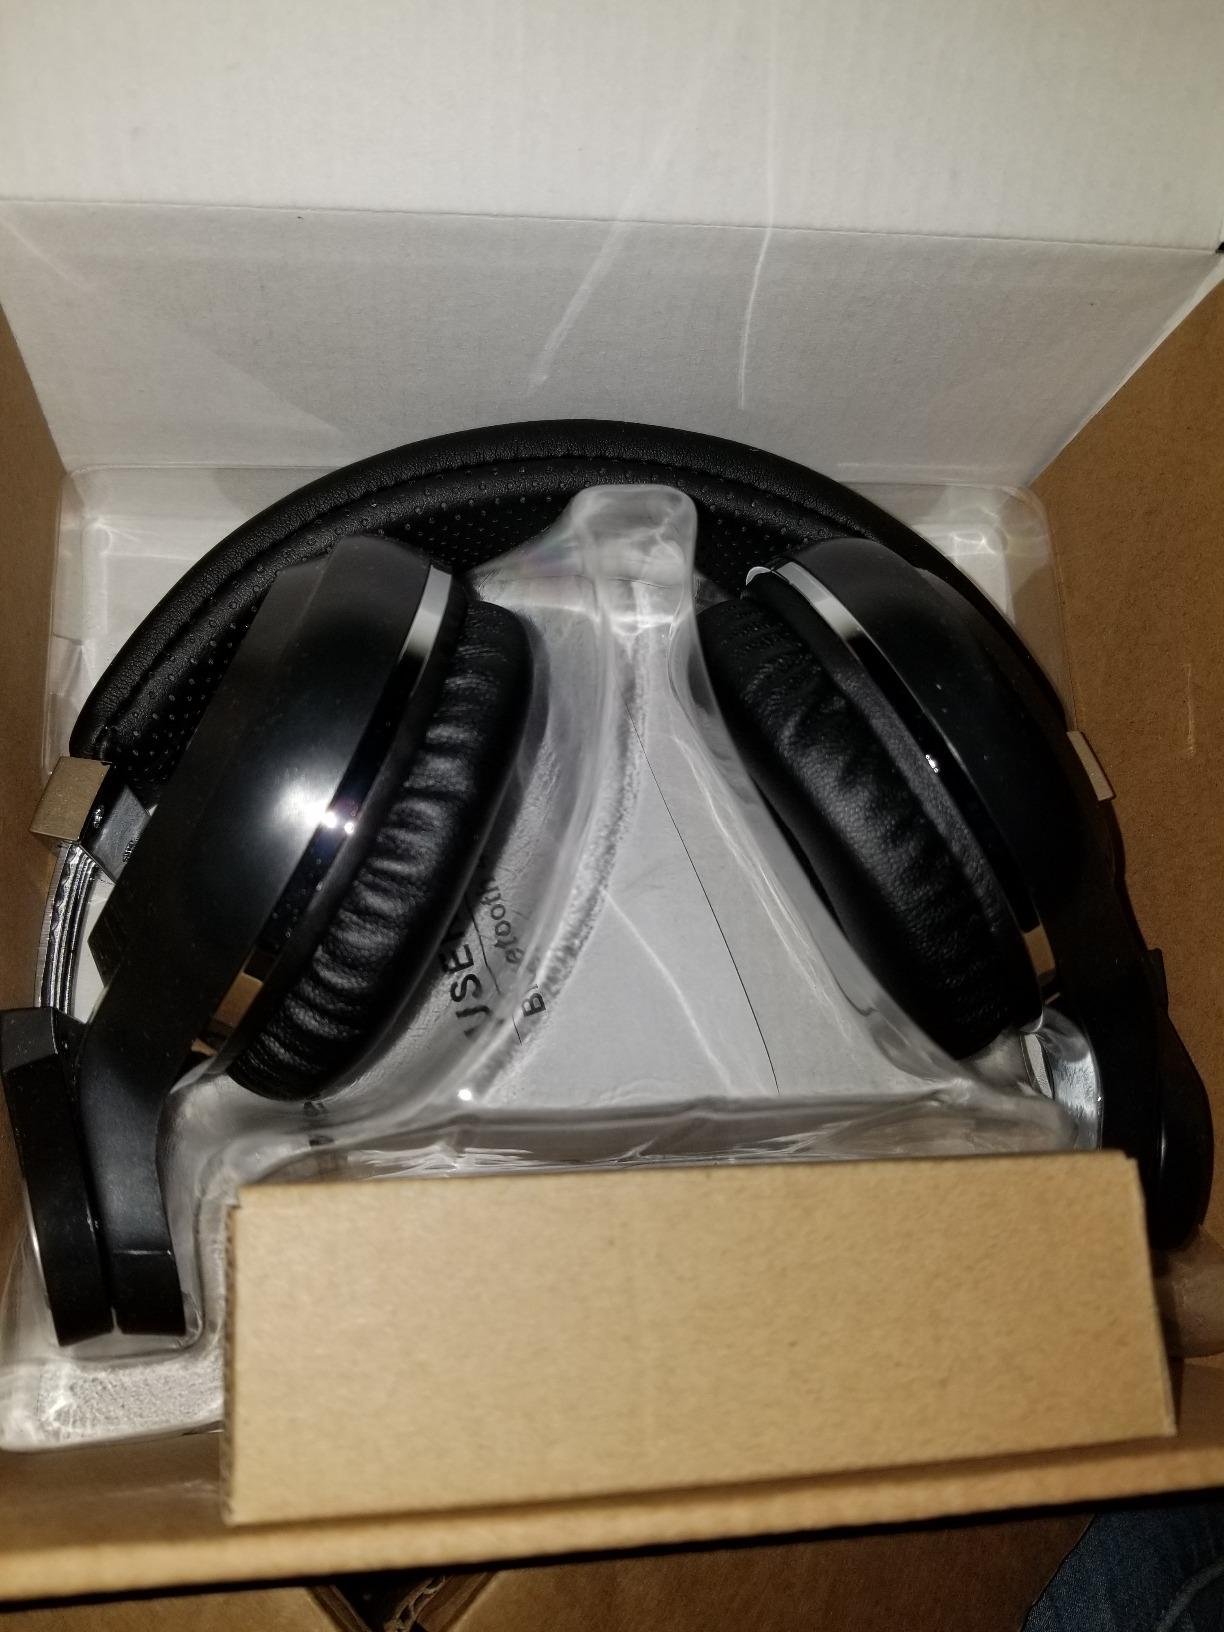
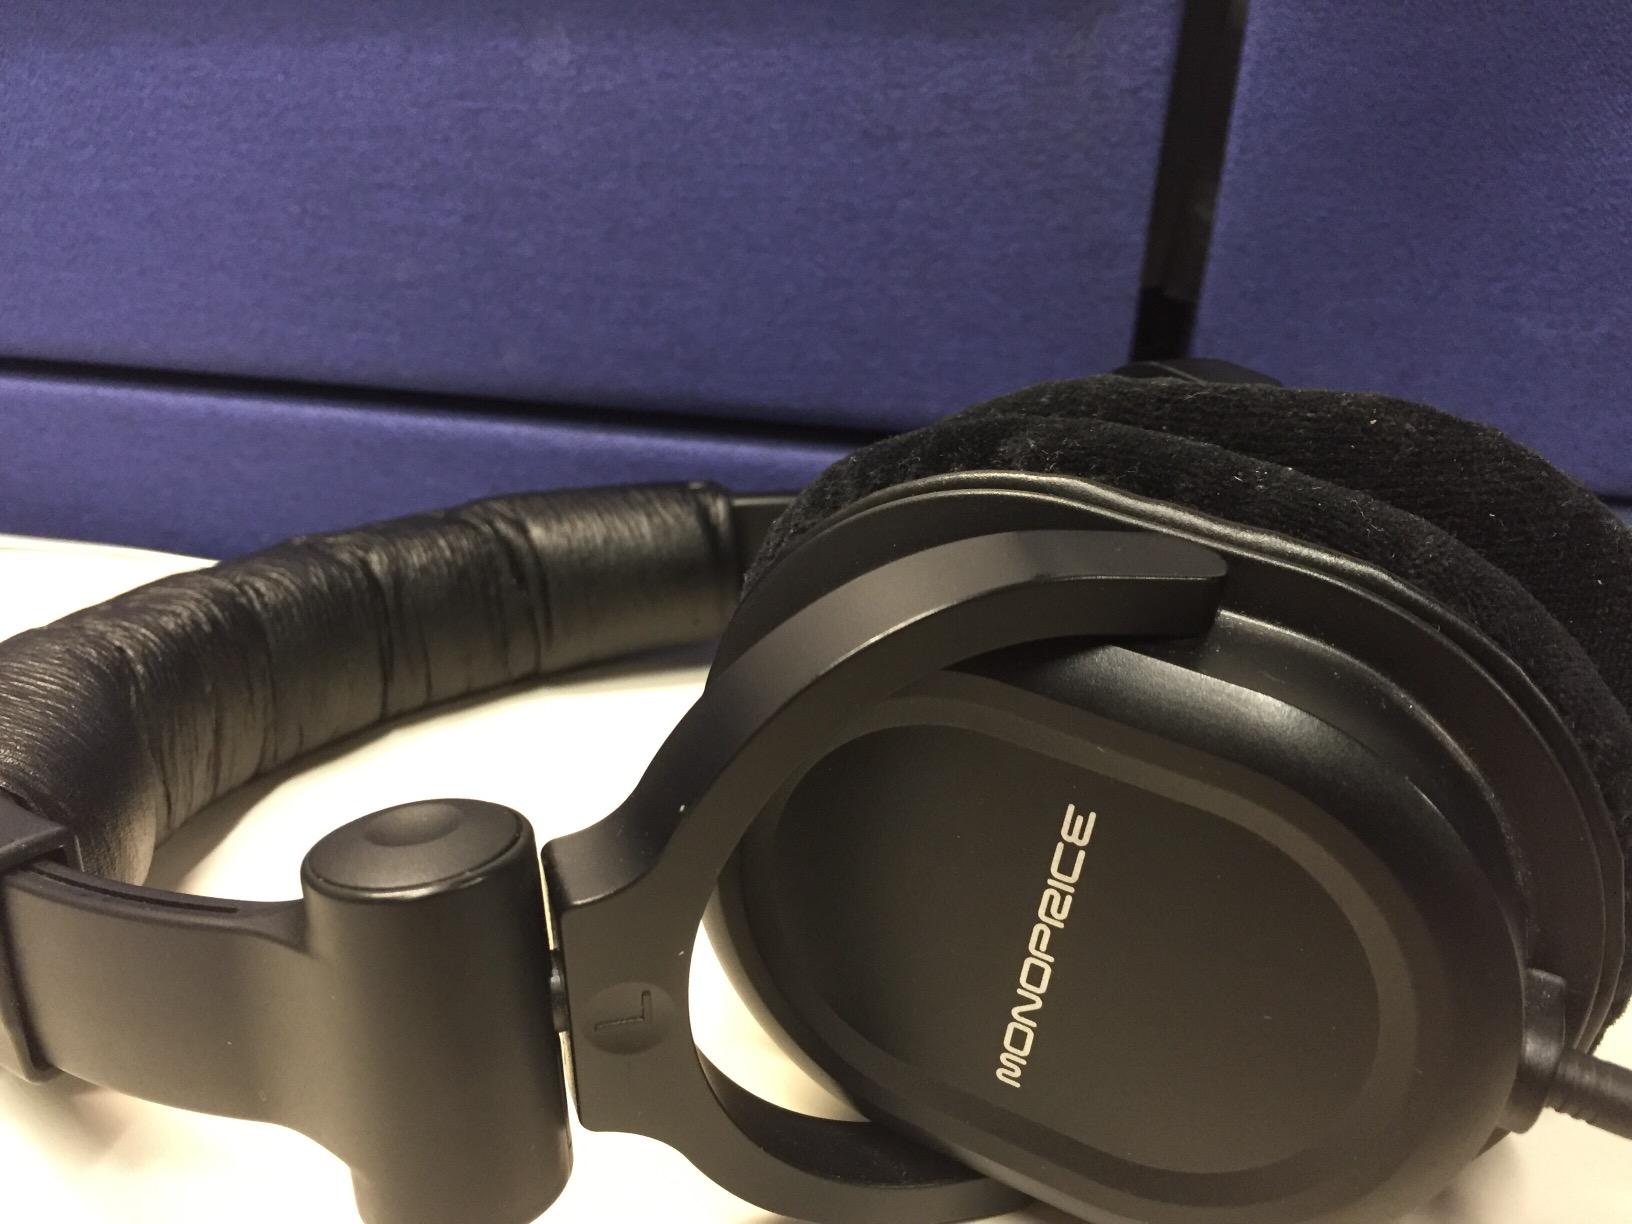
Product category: headphones
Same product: no